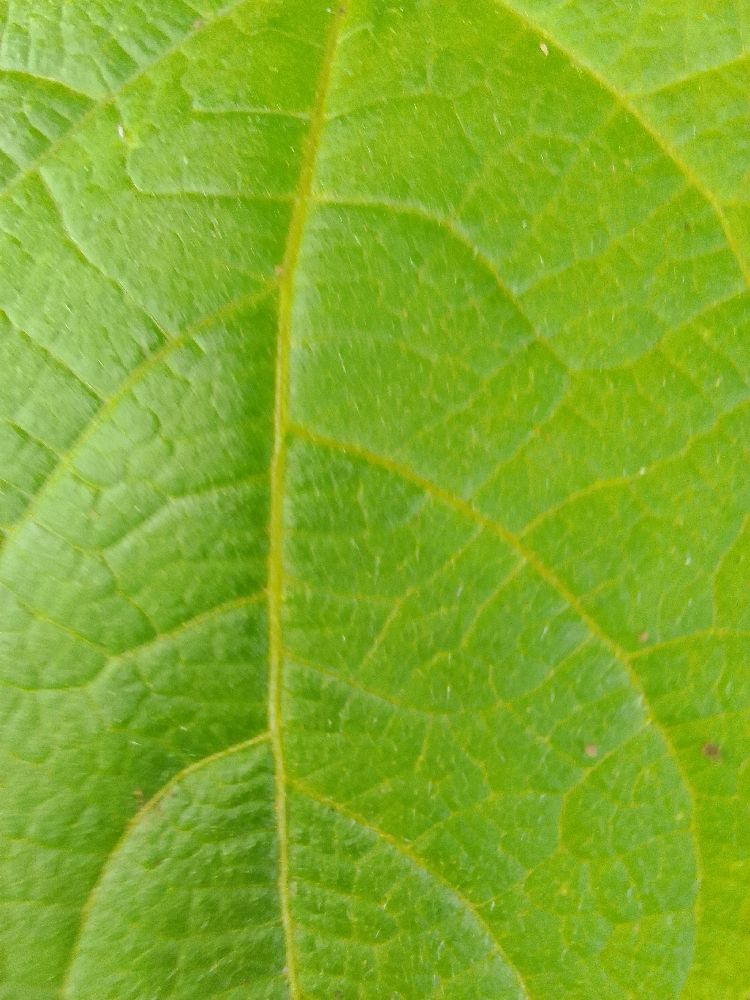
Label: healthy